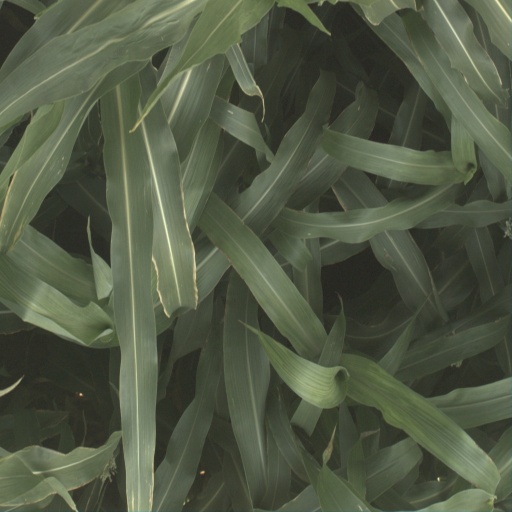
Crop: sorghum